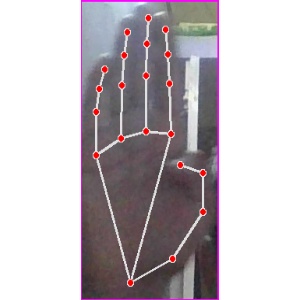
अक्षर: झ